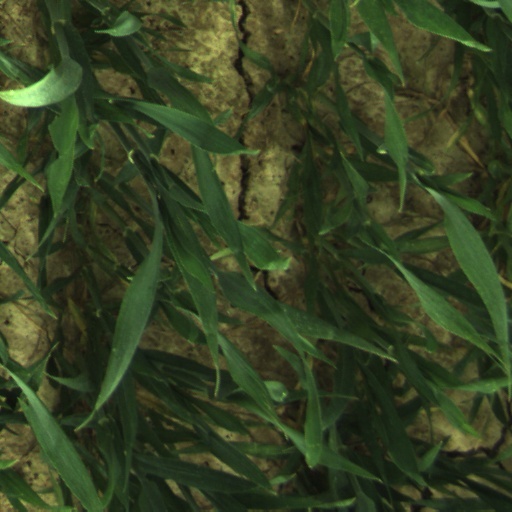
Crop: wheat